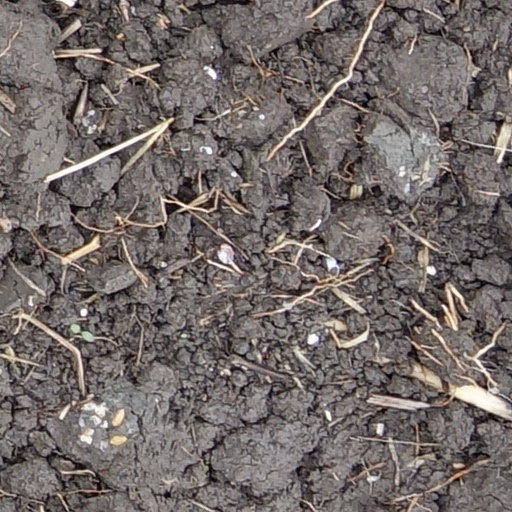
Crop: wheat